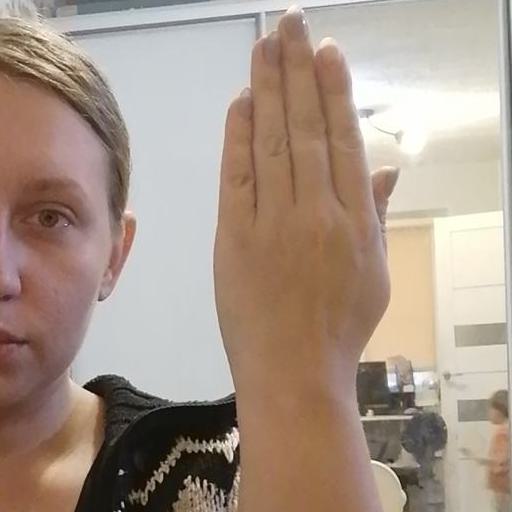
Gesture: stop_inverted